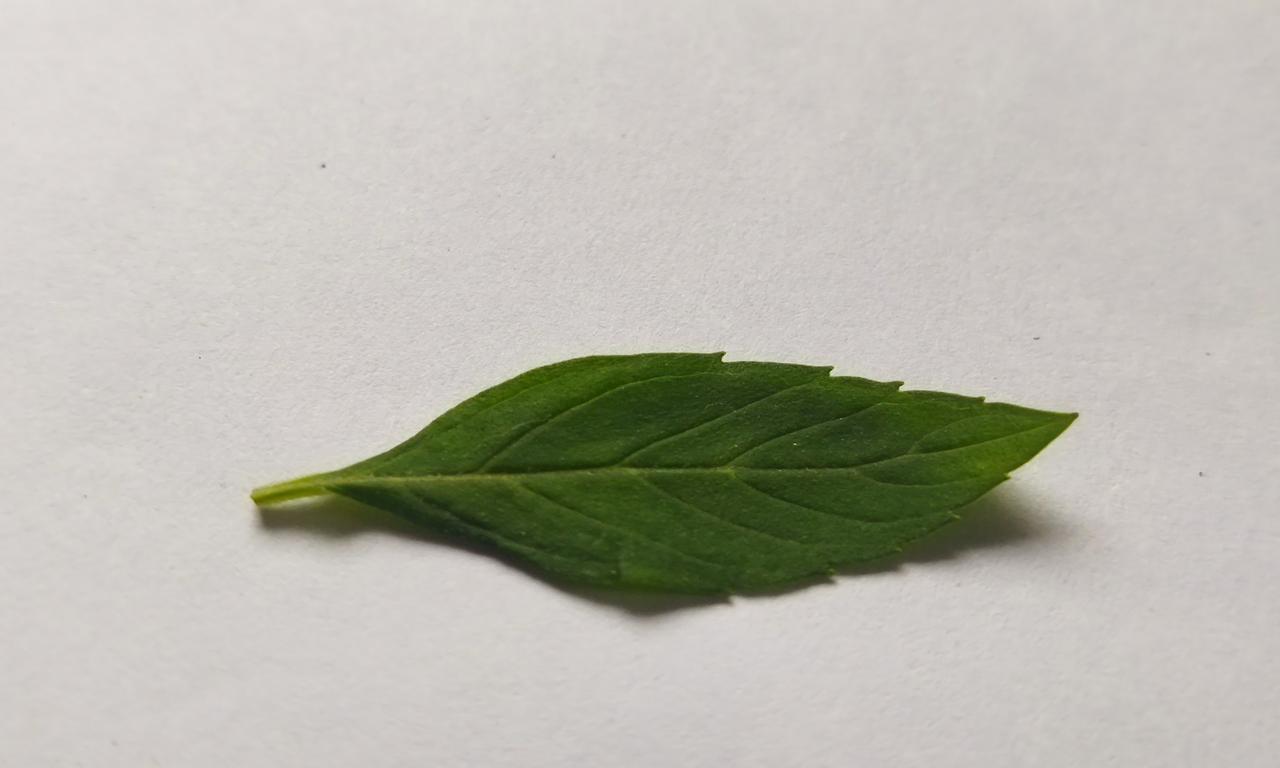
Label: Fresh